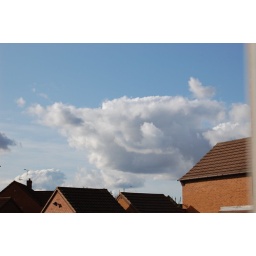
Big cloud over the houses